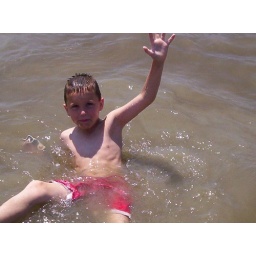
My son swimming in the Atlantic